Francesco Gabrielli (teacher)

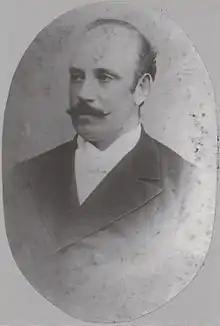

Francesco Gabrielli (1857-1899) was a school teacher who wrote the first rules for Football in Italy and came up with many of the football terms used in Italian football. Many of these things were inspired through his practice of gymnastics.